Aerial reconnaissance

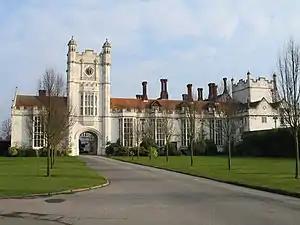
RAF Medmenham, where aerial reconnaissance intelligence was analysed

Cotton and Longbottom proposed the use of Spitfires with their armament and radios removed and replaced with extra fuel and cameras. This concept led to the development of the Spitfire PR variants. With their armaments removed, these planes could attain a maximum speed of 396 mph while flying at an altitude of 30,000 feet, and were used for photo-reconnaissance missions. The Spitfire PR was fitted with five cameras, which were heated to ensure good results (while the cockpit was not). In the reconnaissance role, the Spitfire proved to be extremely successful, resulting in numerous Spitfire variants being built specifically for that purpose. These served initially with what later became No. 1 Photographic Reconnaissance Unit (PRU).